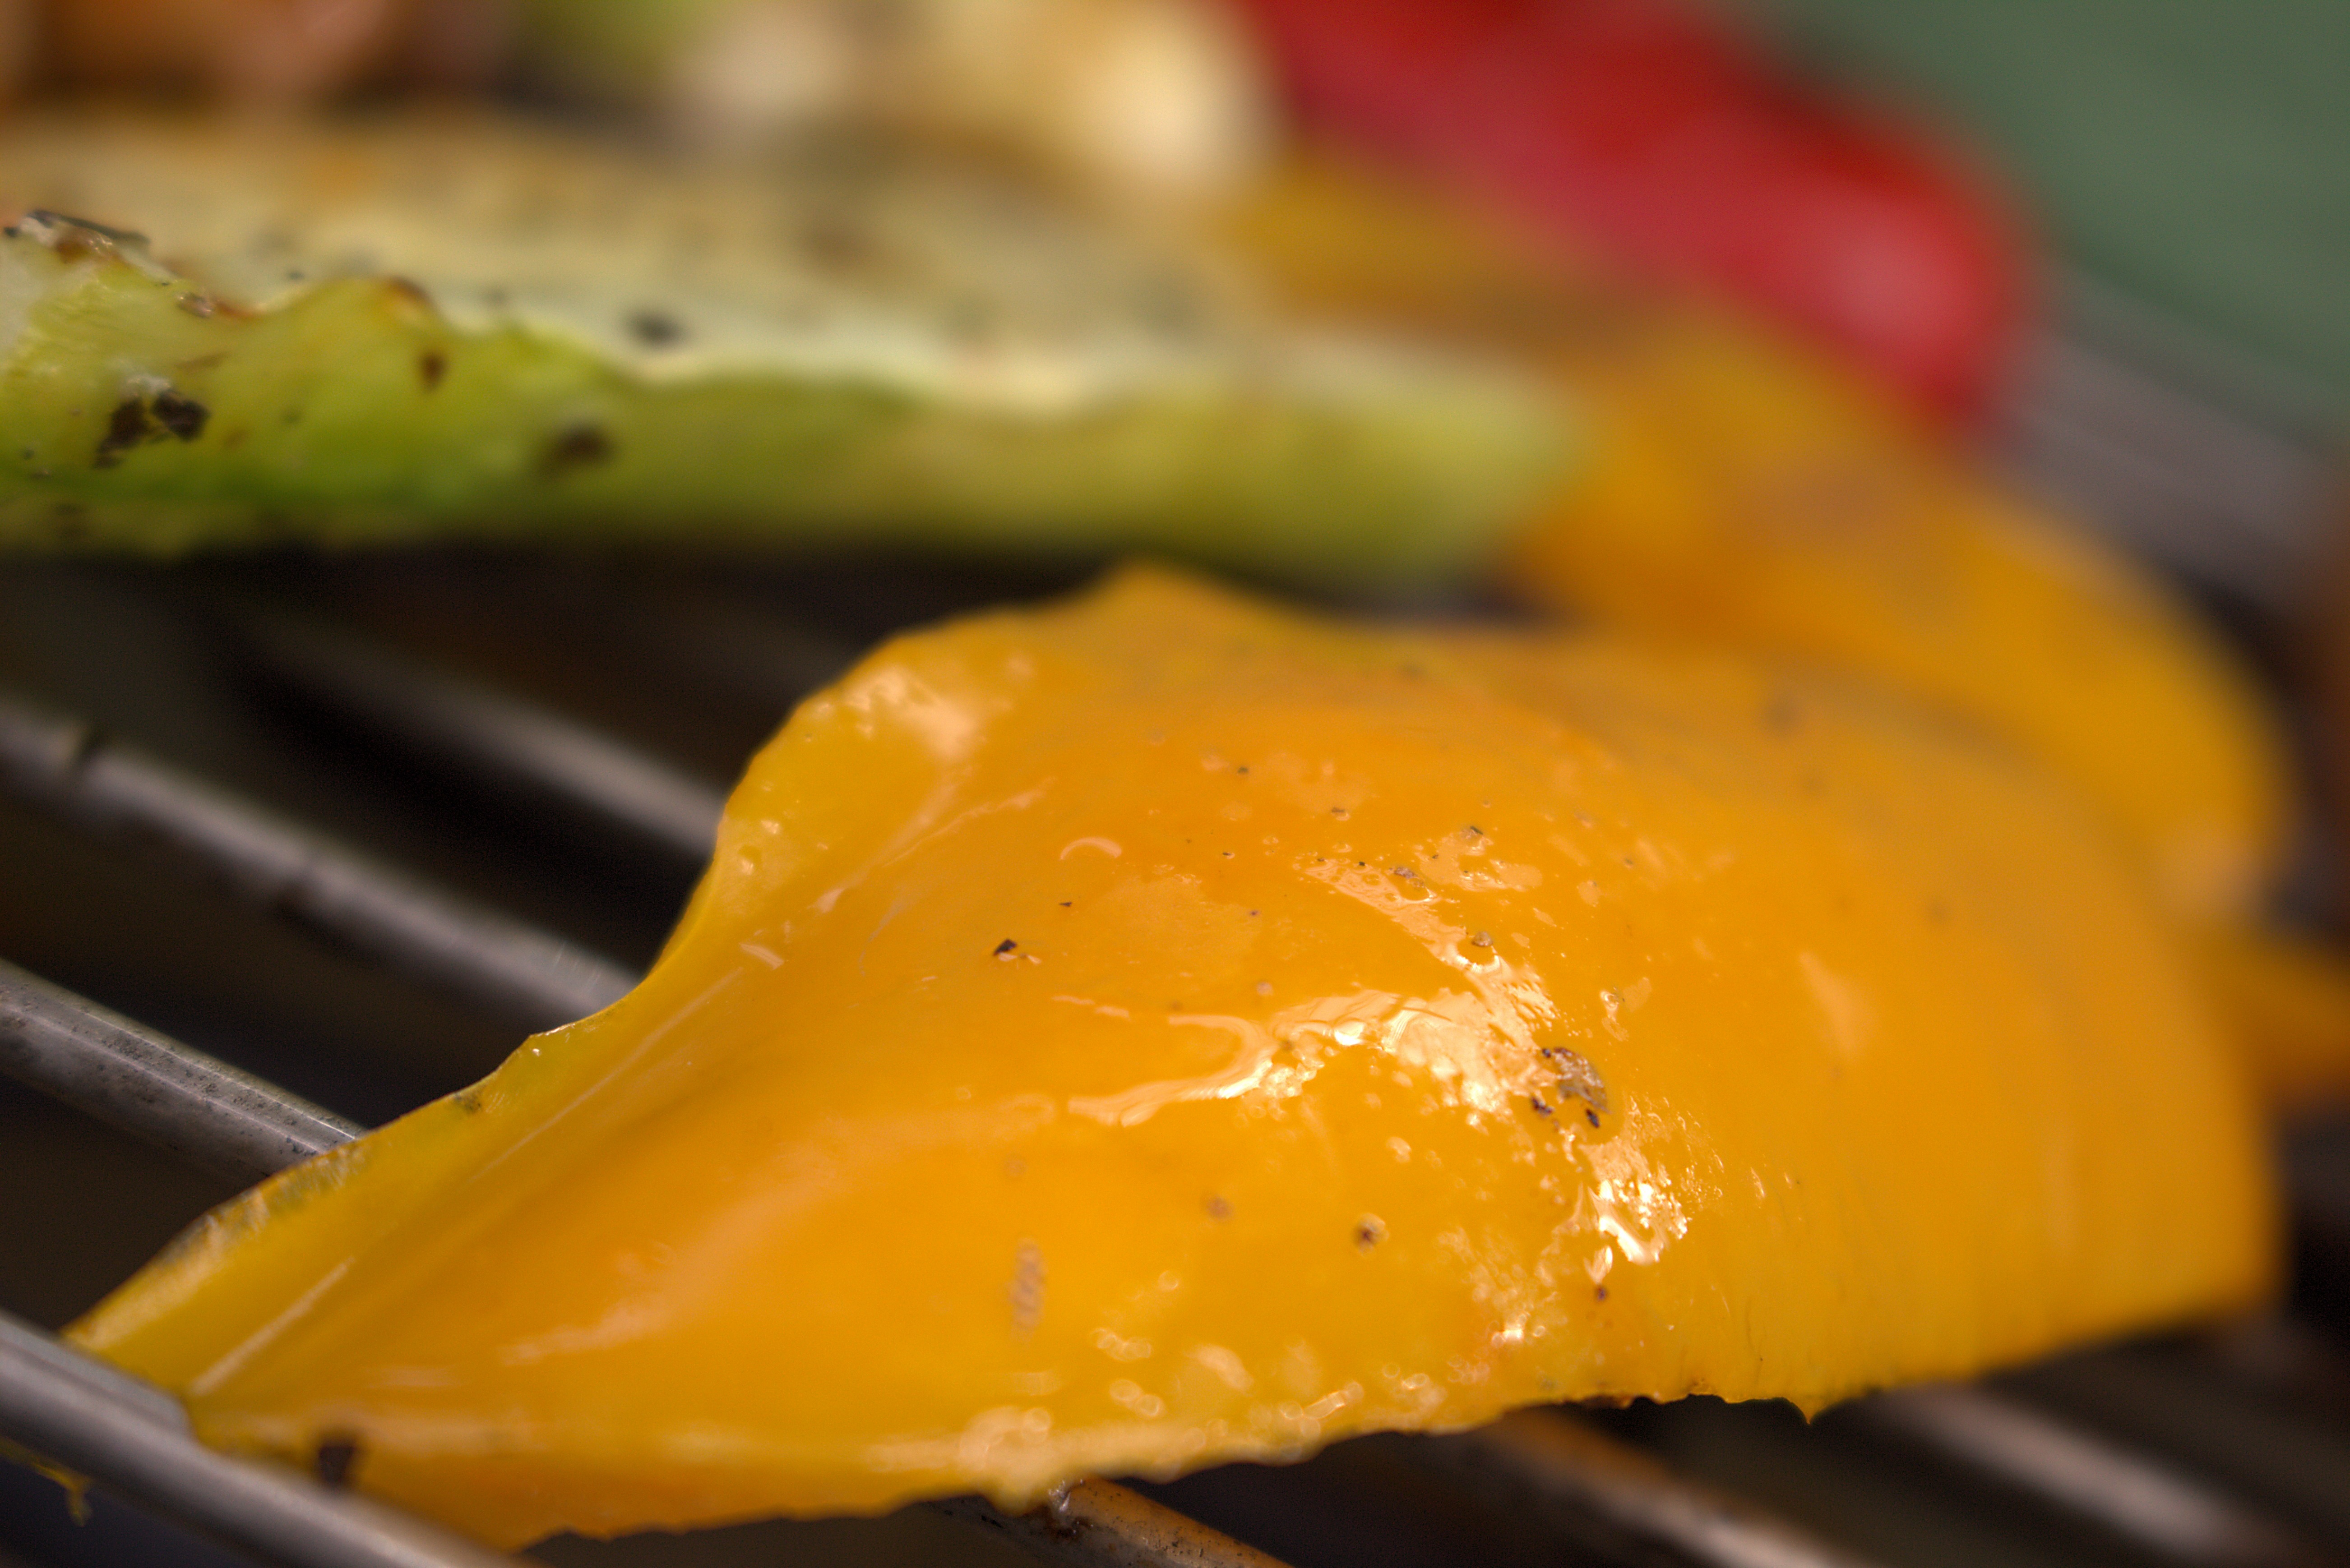
plant, fruit, dish, meal, food, produce, vegetable, yellow, eat, barbecue, cuisine, delicious, grill, vegetarian, paprika, cucurbita, flowering plant, land plant